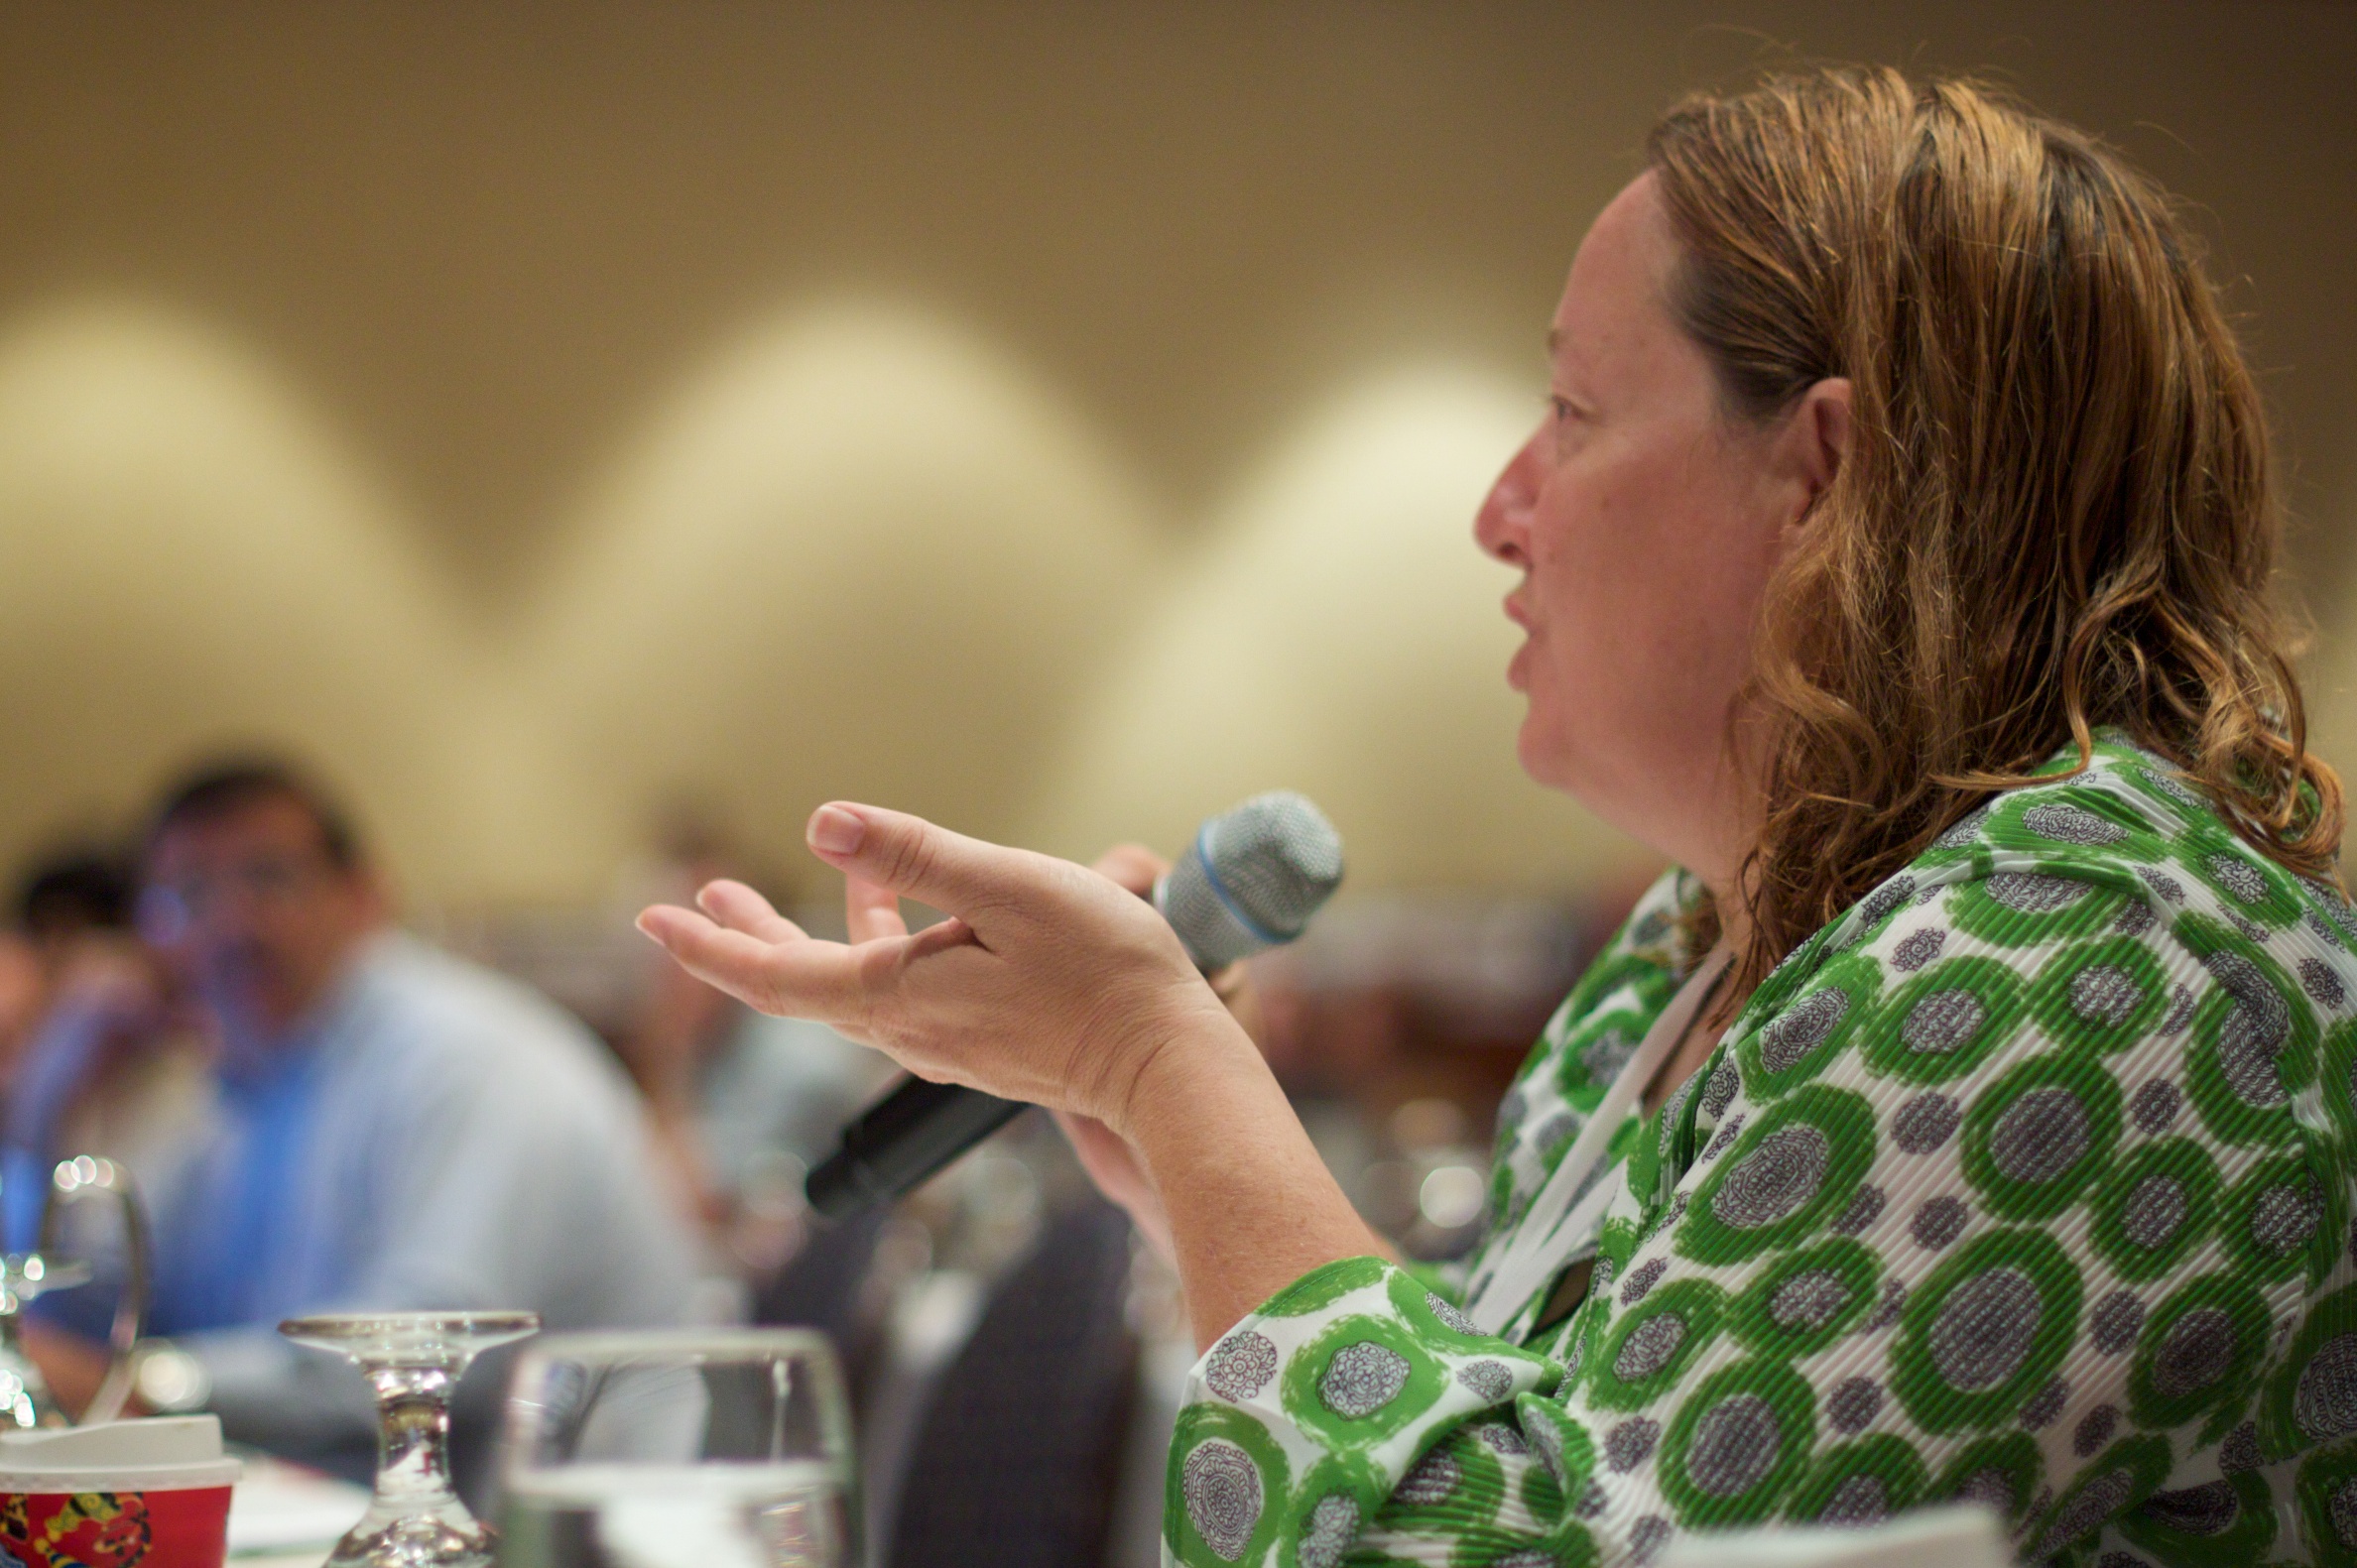
person, people, meal, nmc2010, nmcfriends, sense